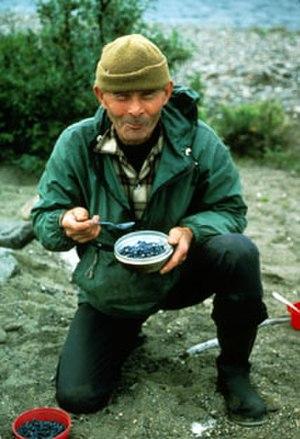
Richard Louis "Dick" Proenneke, né le 4 mai 1916, mort le 20 avril 2003, est un naturaliste américain, qui vivait seul dans les montagnes des Twin Lakes en Alaska. Il a vécu dans un chalet de bois qu'il avait construit de ses propres mains. Richard Proenneke tenait un journal où il inscrivait de nombreuses données météorologiques et naturelles.